Actor

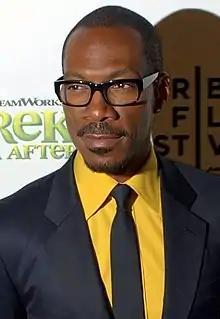
Eddie Murphy has comedic portrayals of opposite-gender characters, most notably in "Norbit" and "The Nutty Professor", where he transforms into female personas using elaborate makeup and costume, challenging traditional gender norms with humor and satire.

In Japan, "onnagata", or men taking on female roles, were used in "kabuki" theatre when women were banned from performing on stage during the Edo period; this convention continues. In some forms of Chinese drama such as Beijing opera, men traditionally performed all the roles, including female roles, while in Shaoxing opera women often play all roles, including male ones.